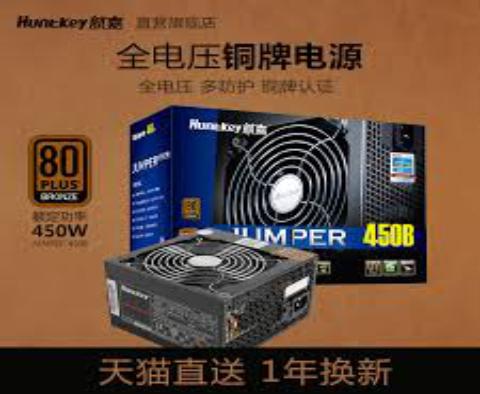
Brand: huntkey
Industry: Food